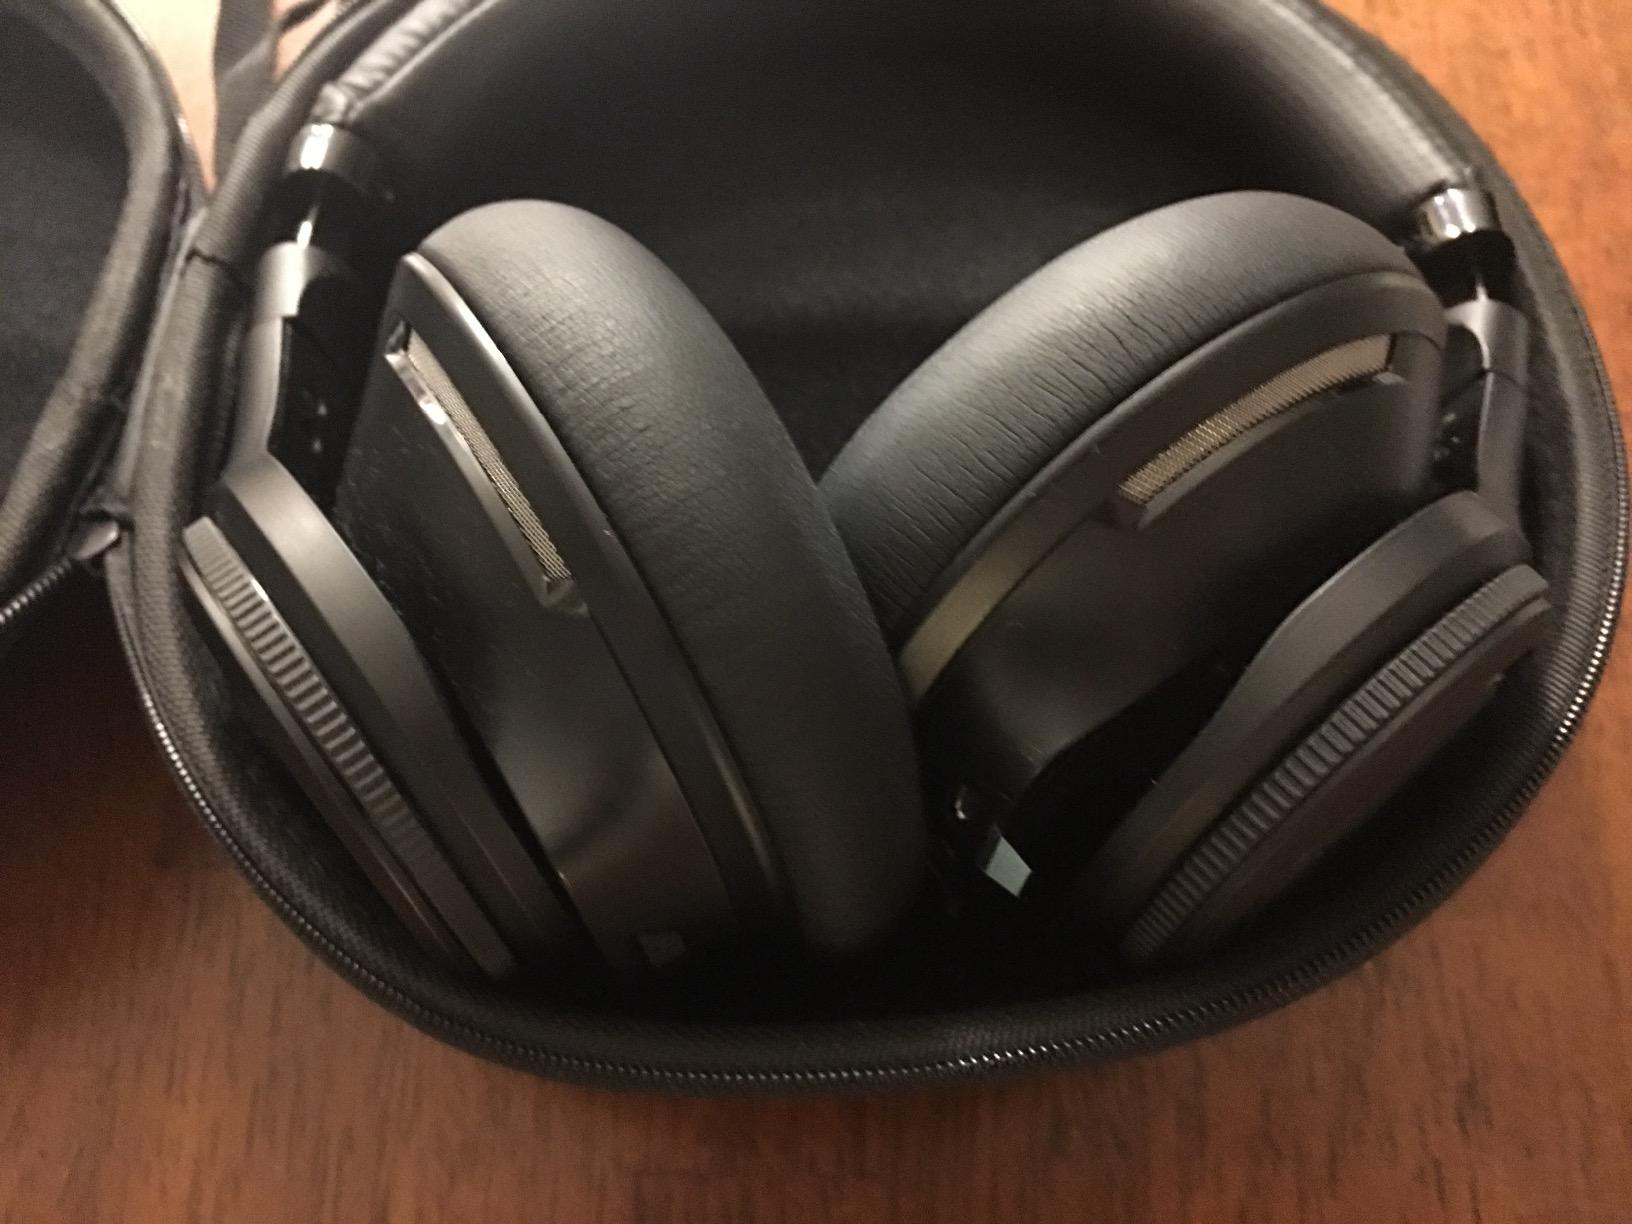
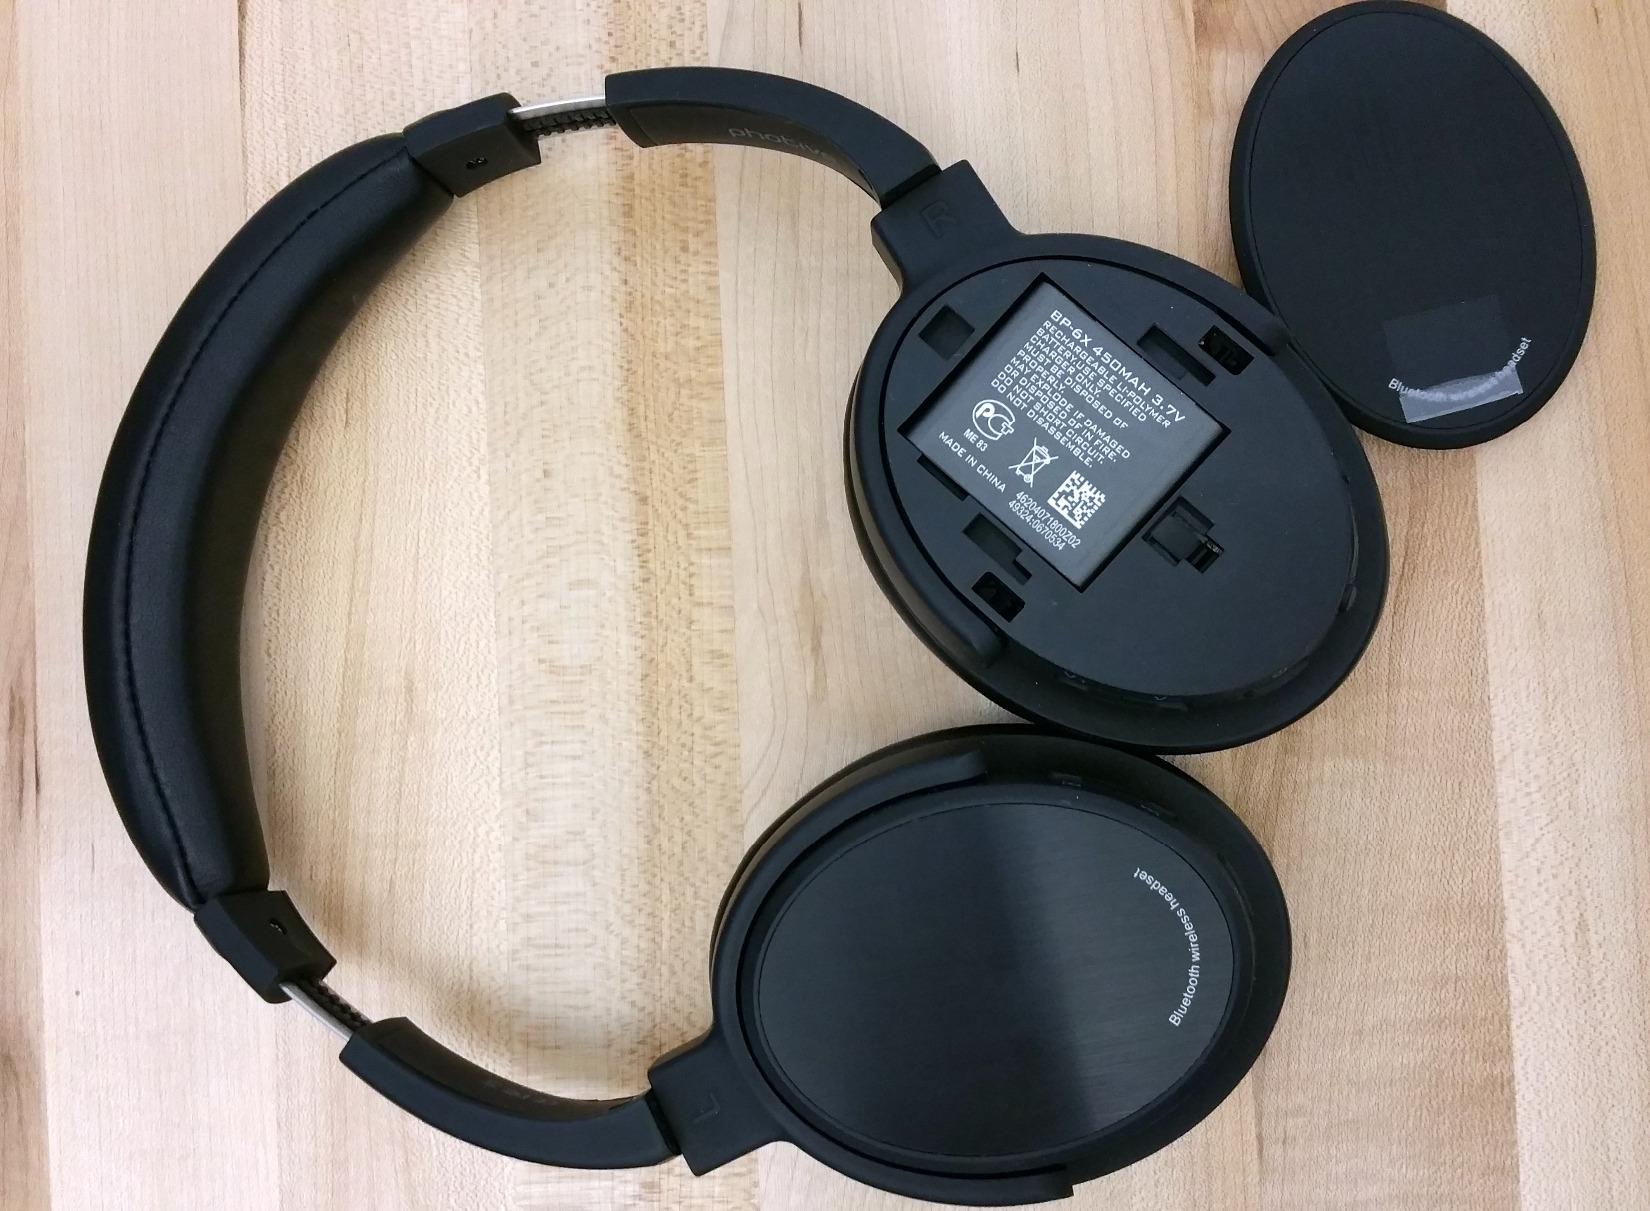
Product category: headphones
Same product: no